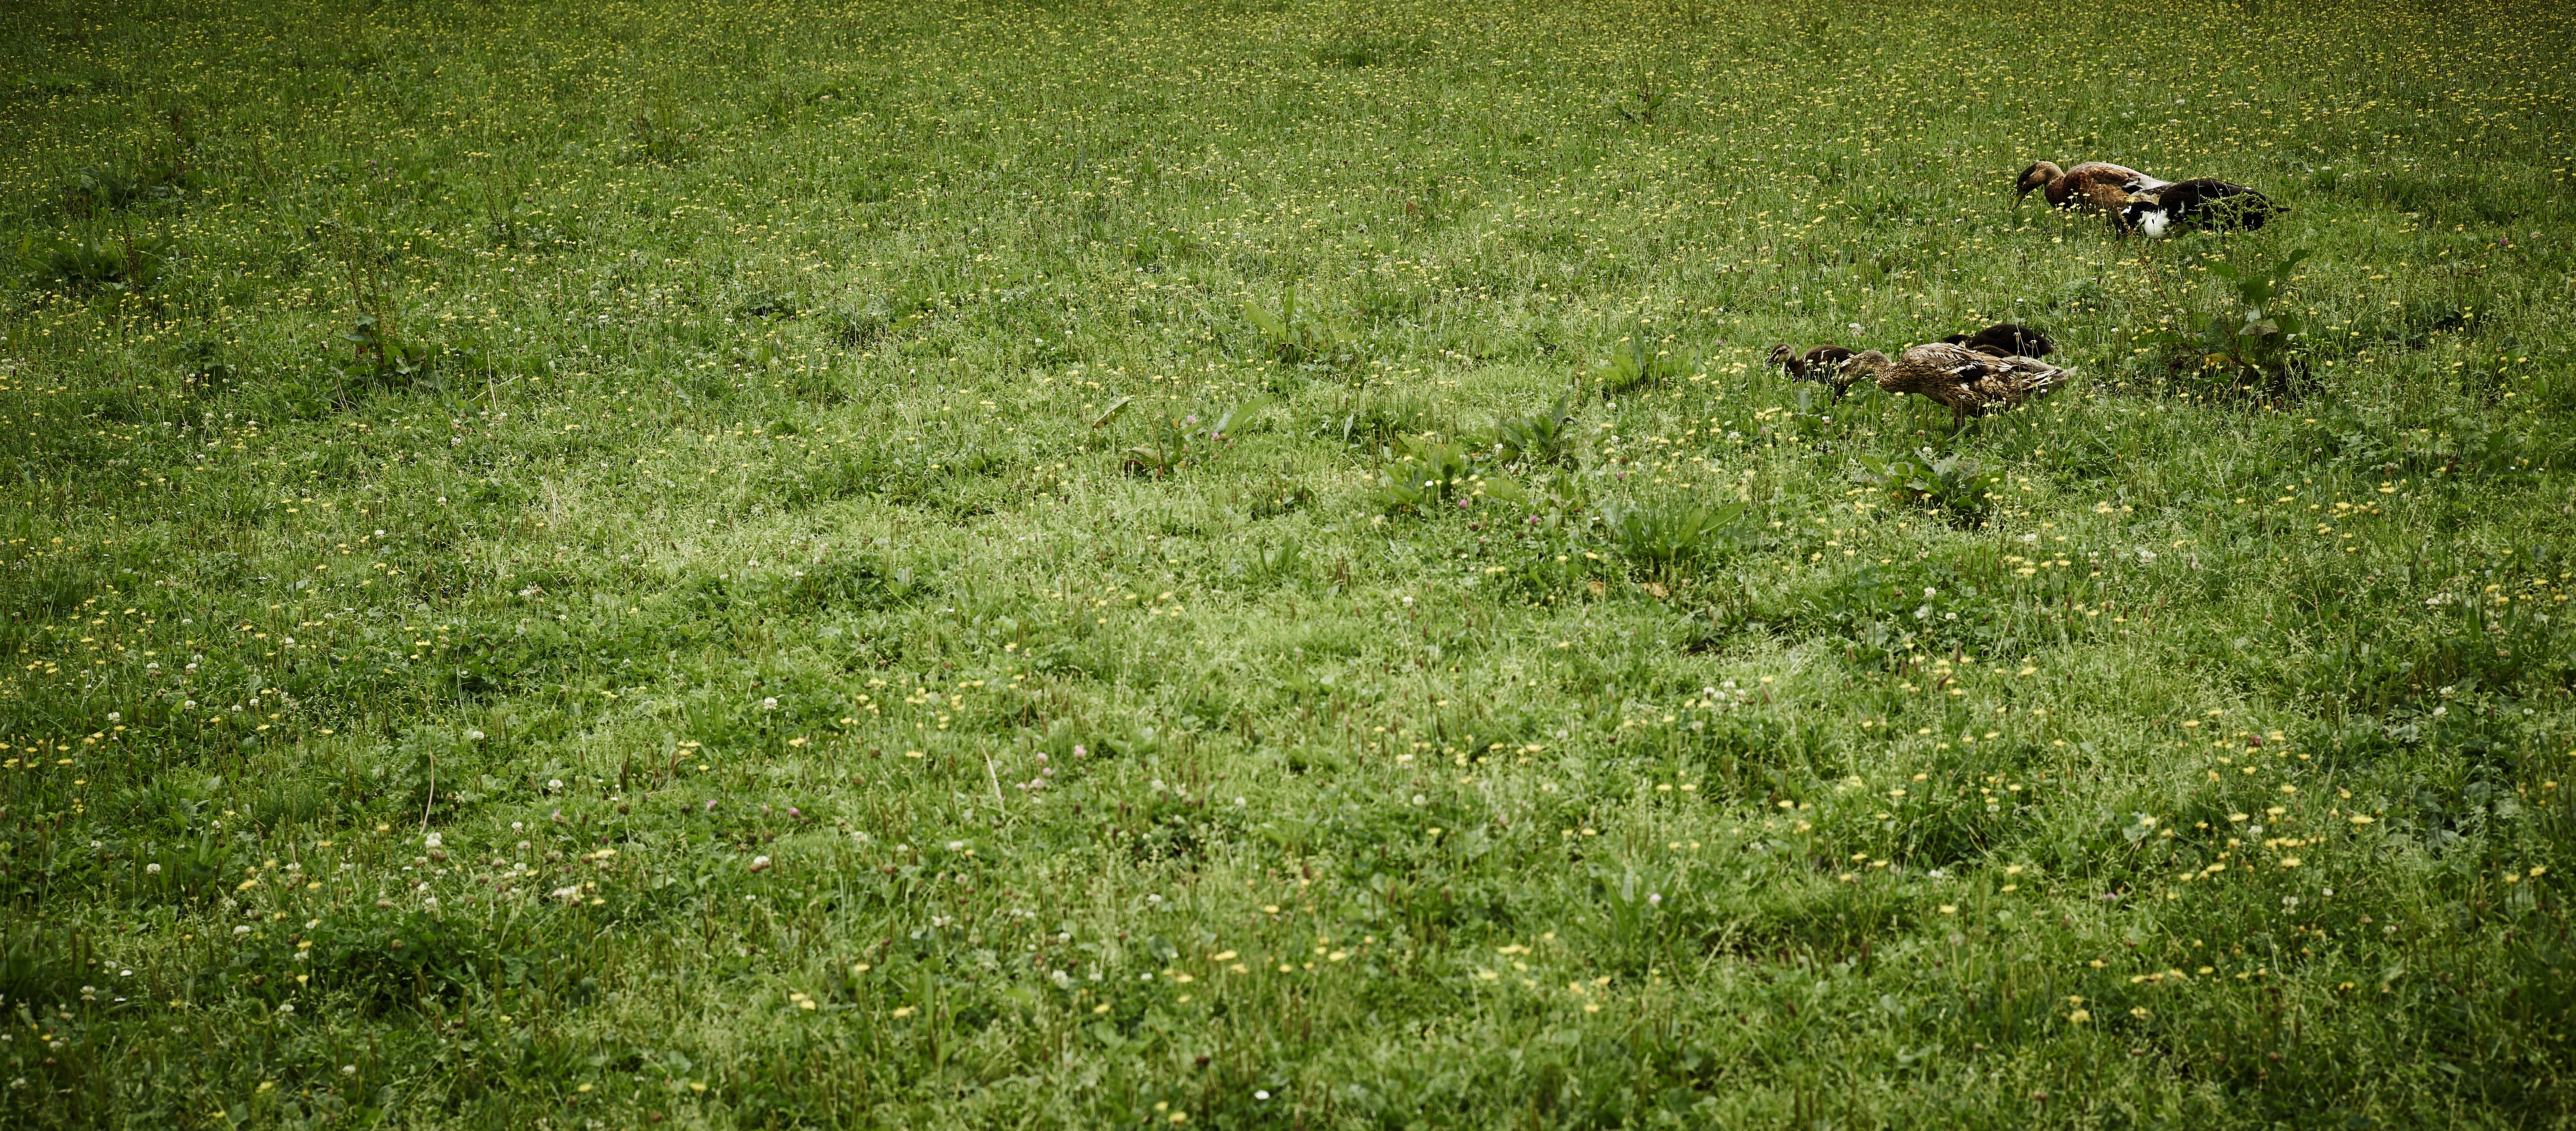
landscape, nature, grass, bird, plant, lawn, meadow, prairie, flower, animal, wildlife, green, pasture, rest, feather, plumage, grassland, ducks, rush, habitat, idyll, water bird, animal world, spring dress, duck bird, in the green, natural environment, grass family